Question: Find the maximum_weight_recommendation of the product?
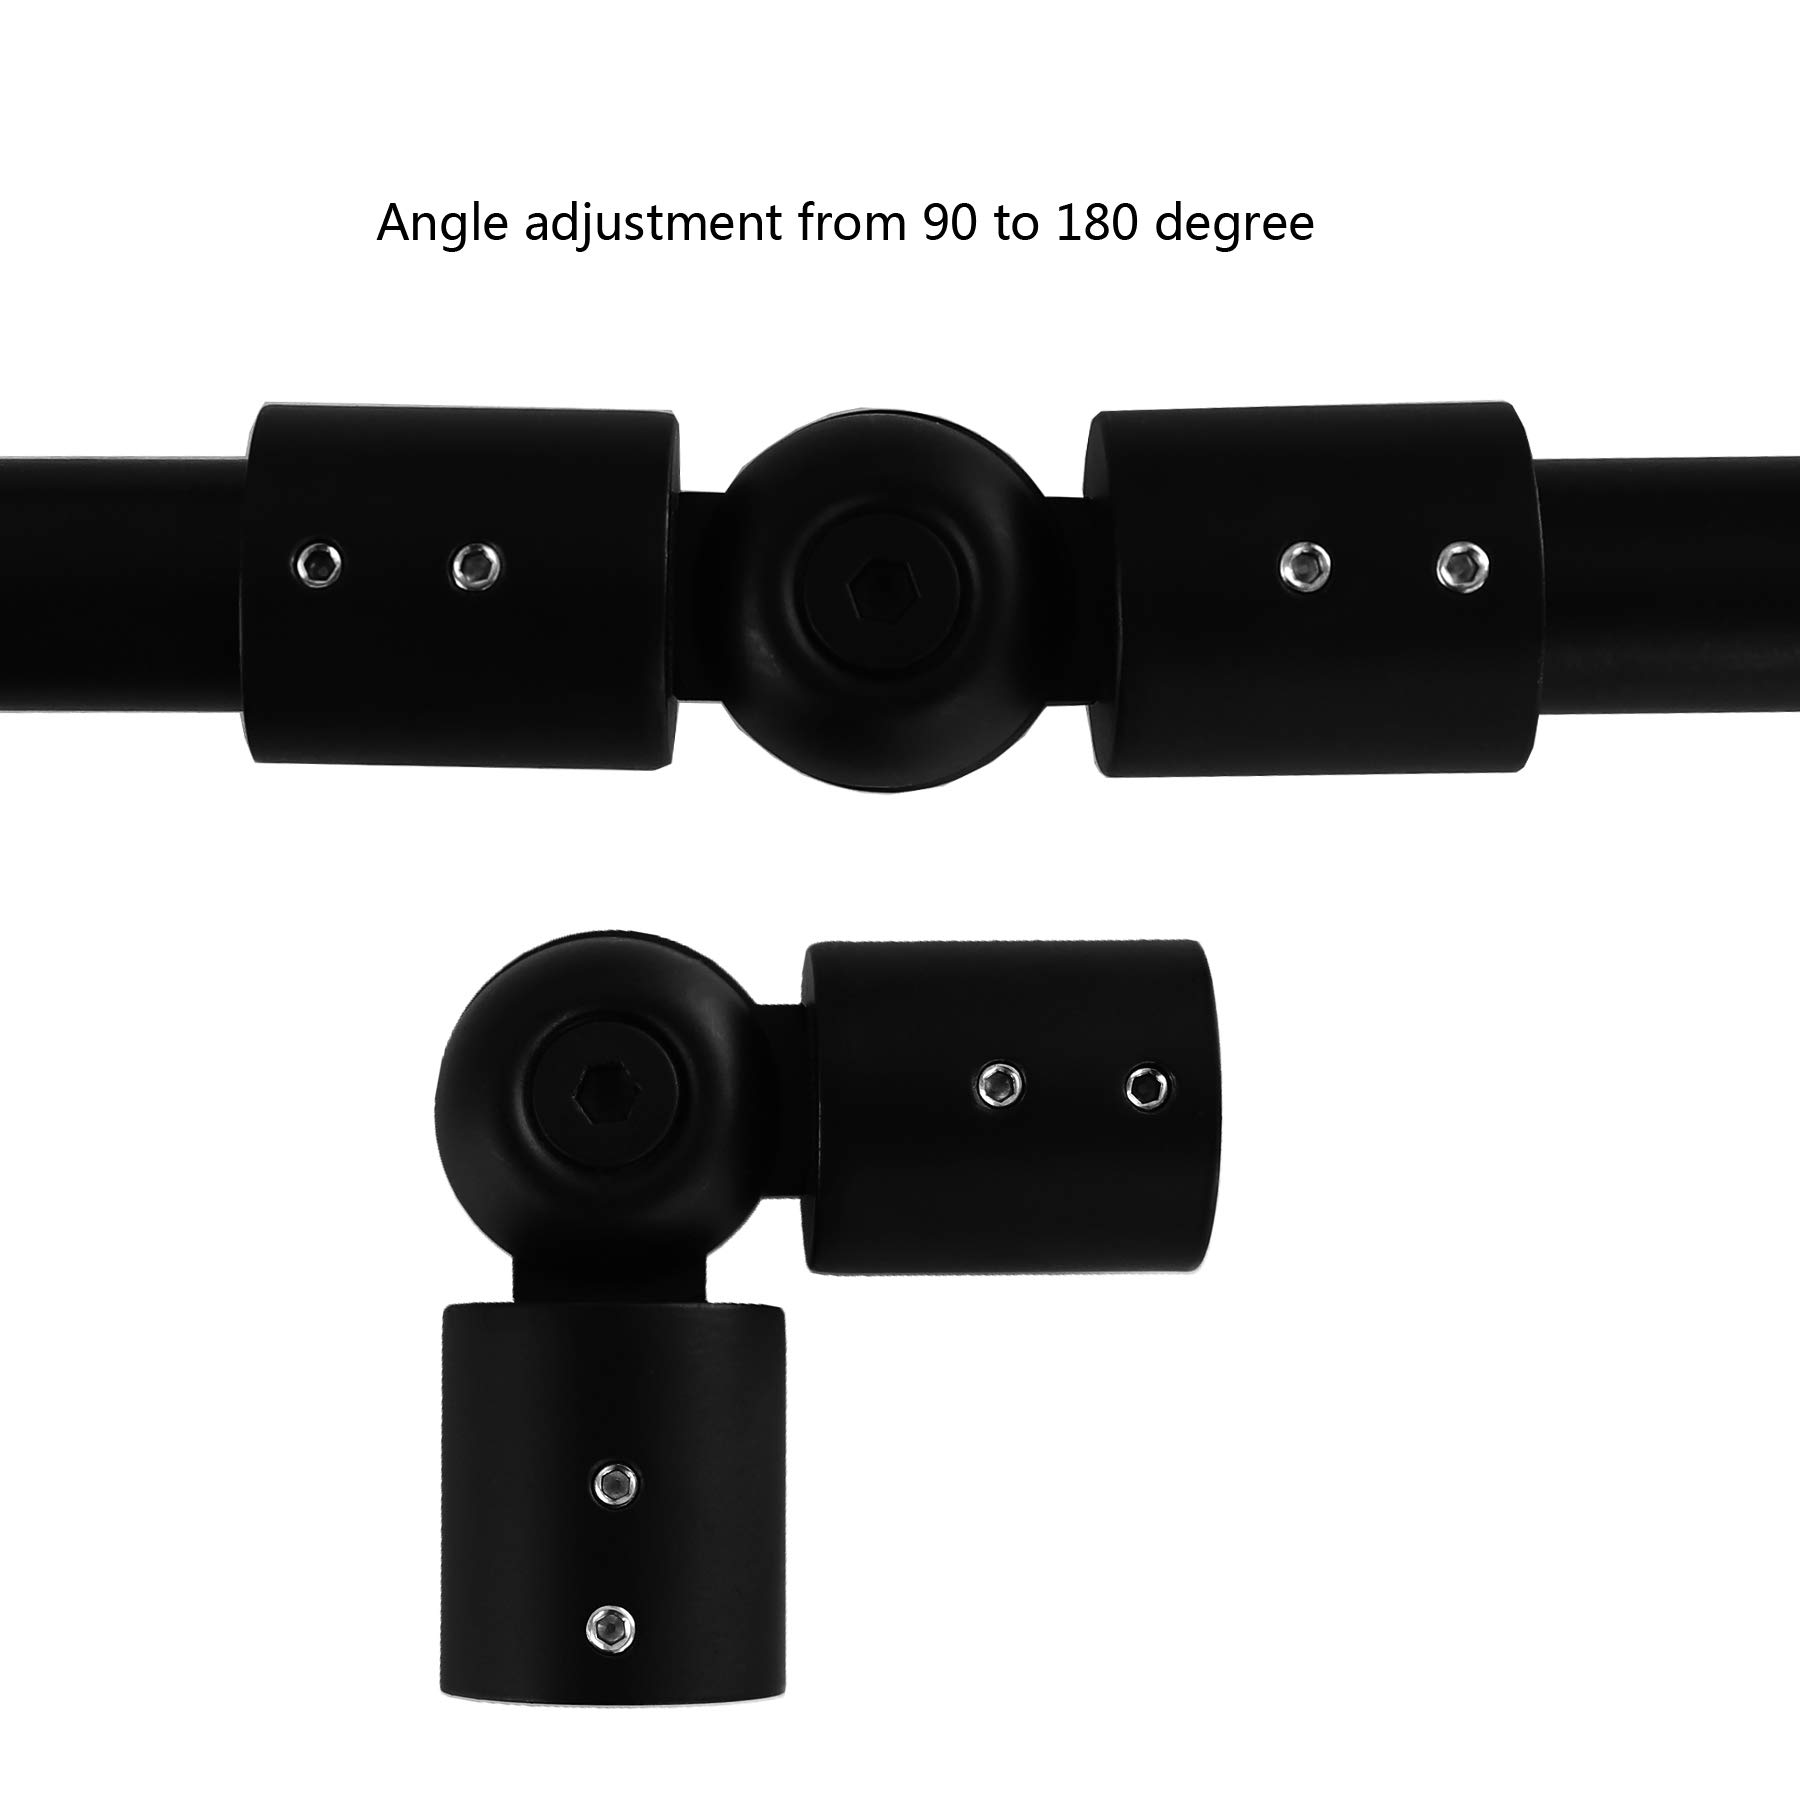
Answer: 90.0 ton